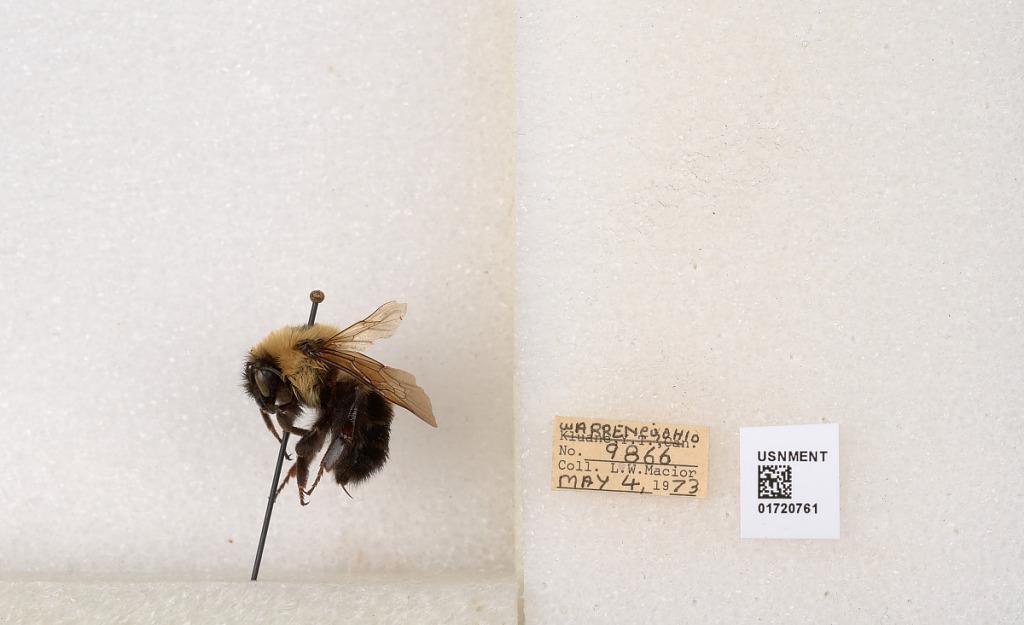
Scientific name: Bombus bimaculatus Cresson
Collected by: L. Macior
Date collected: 1973-5-4
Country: United States
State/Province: Ohio
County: Warren
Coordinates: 39.4276, -84.1668